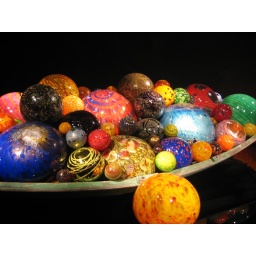
Displayed in a boat in a room next to the other boat, and all sitting on black reflective plexiglass.